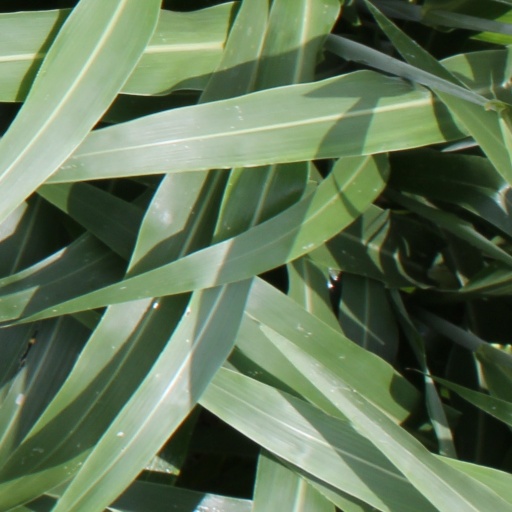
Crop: sorghum